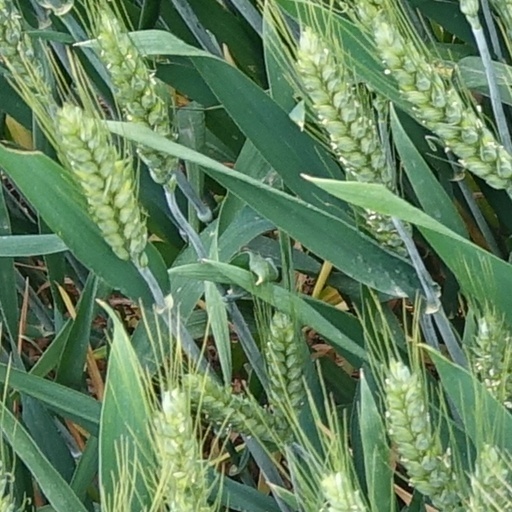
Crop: wheat